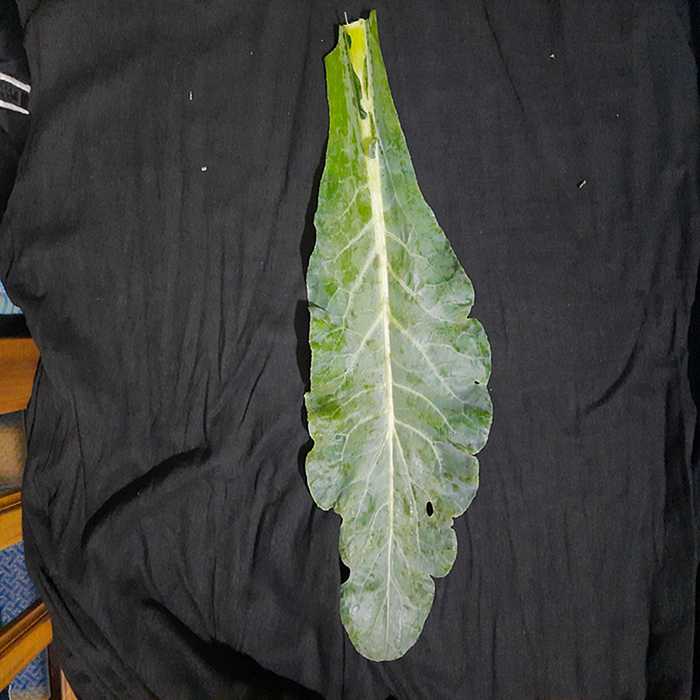
Plant: Cauliflower
Label: Fresh leaf